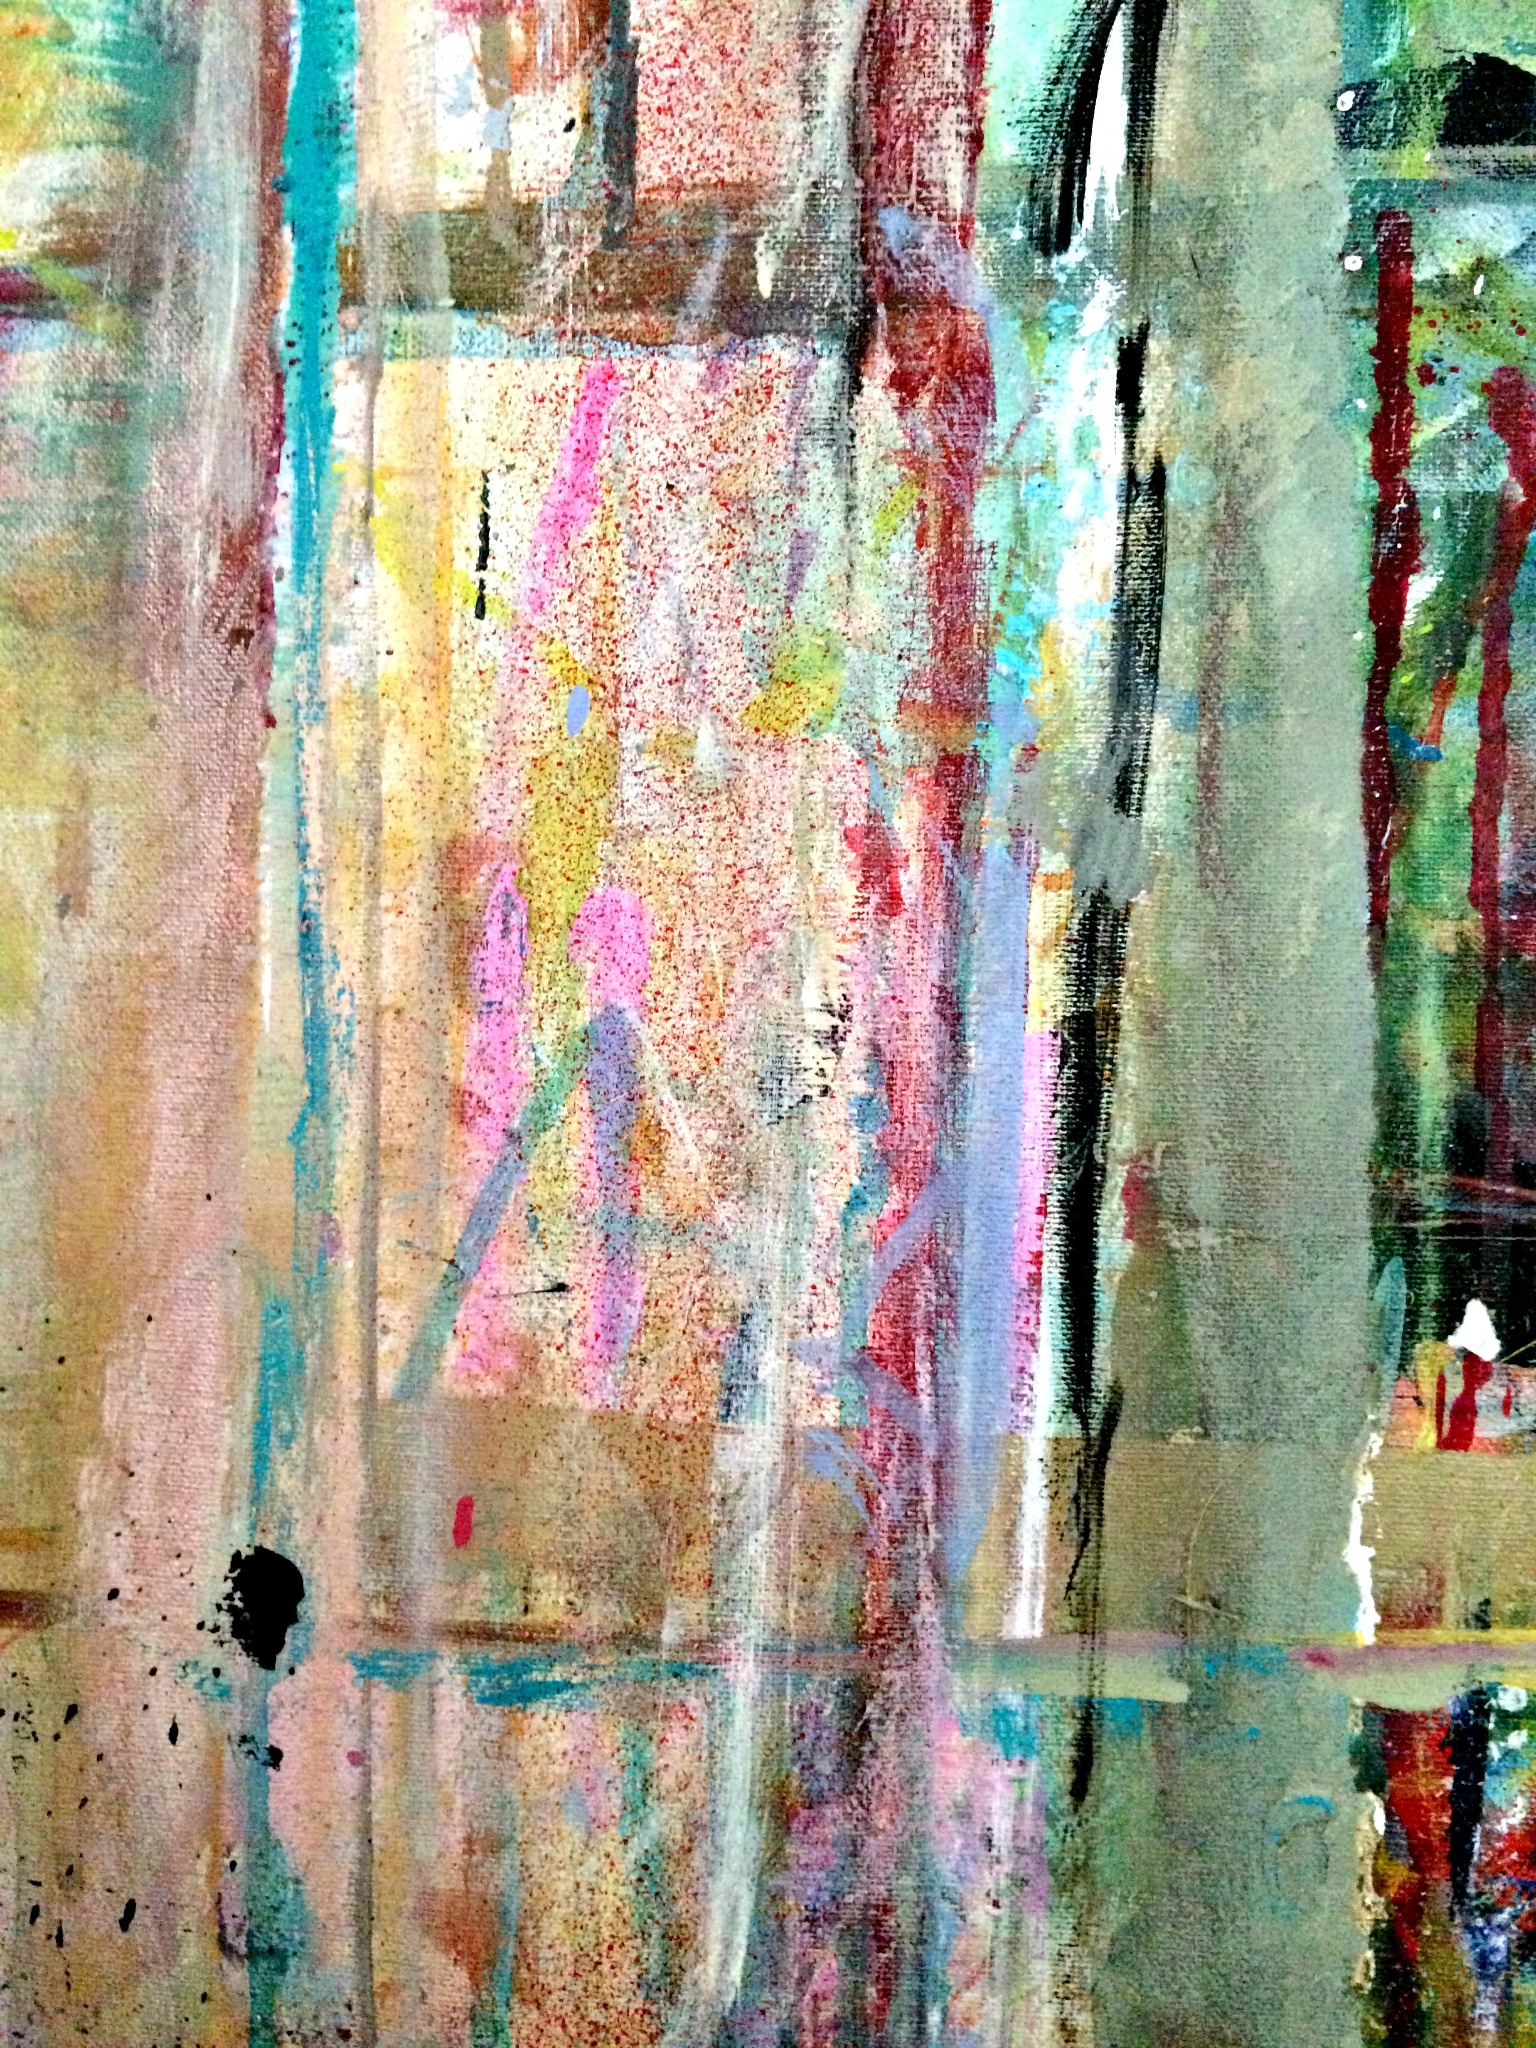
creative, abstract, white, house, texture, interior, home, wall, decoration, orange, pattern, line, green, geometric, red, colourful, color, artist, stripe, blue, black, room, colorful, yellow, graffiti, decor, cream, modern, material, drip, artwork, painting, street art, colour, art, background, turquoise, design, beige, bright, home decor, gallery, minimal, scratched, painted, layers, exhibit, strip, dripping, bold, household, canvas, modern art, loose, interior decor, acrylic paint, abstract art, scribble, abstract painting, abstracted, home painting, lobby art